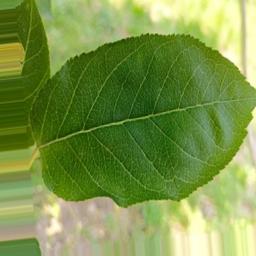
Label: Healthy